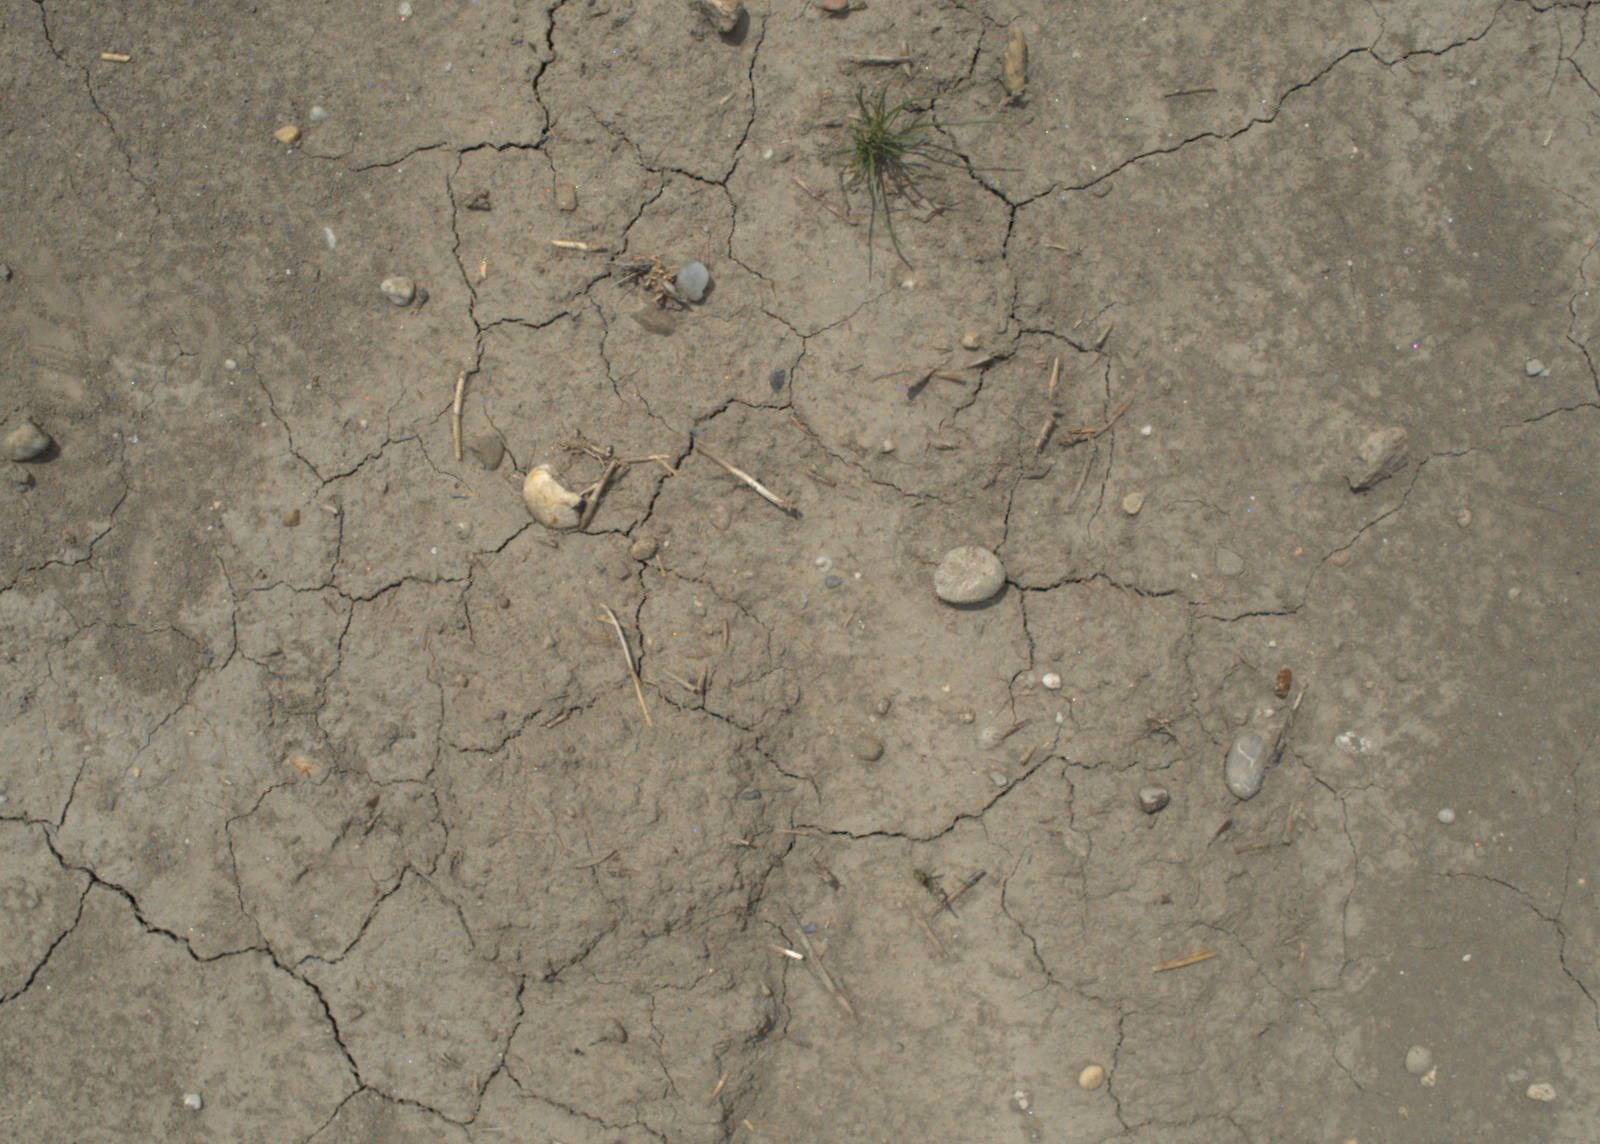
Capture date: 21.07.2021 12:44:31
Weather: mixed
Wind: medium
Seeding date: 08.06.2021
Plant canopy height (mm): 962